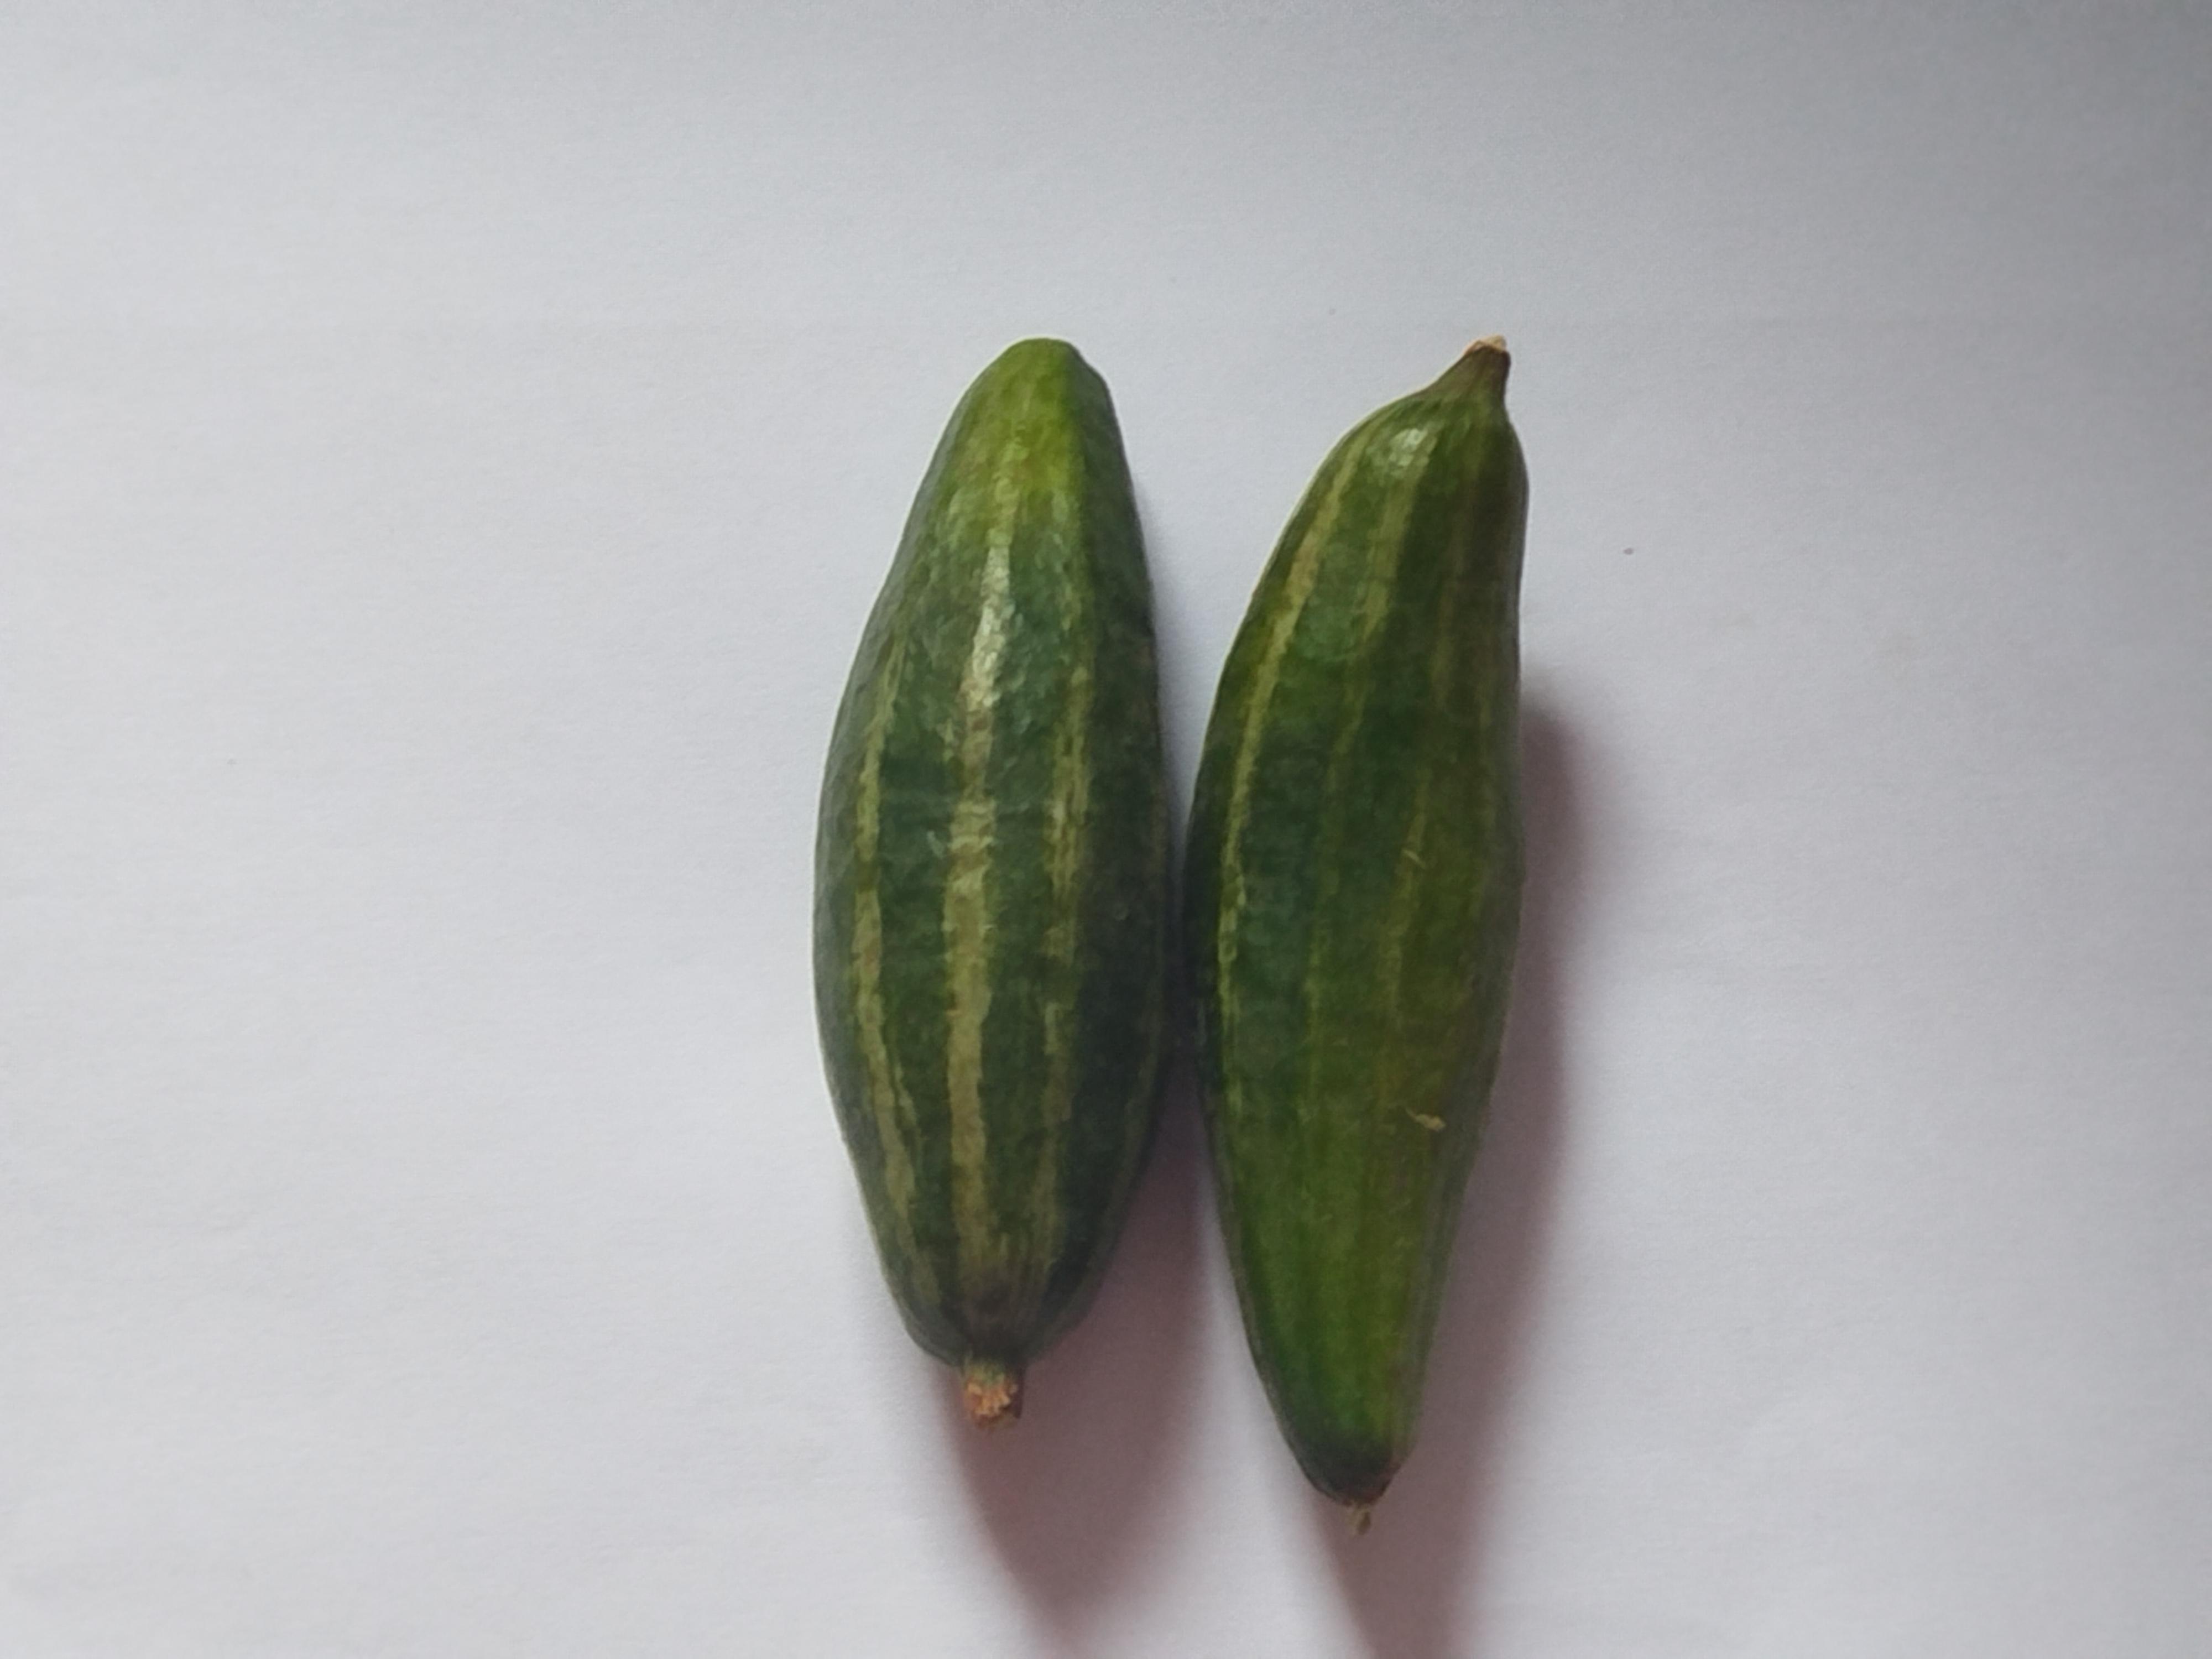
Label: Pointed gourd